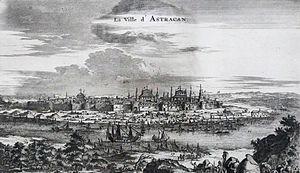
La frégate russe Orel fut le premier navire de guerre construit par la Russie, elle fut commandée par Alexis Iᵉʳ de Russie afin d'assurer la protection des navires de commerce russes naviguant en mer Caspienne. L’Orel fut construit entre 1667 et 1669 sur le chantier naval de Dedinovo situé sur la rivière Oka. Bien que l’Orel fut capturée et incendiée en 1670, elle demeura durablement le symbole de la naissance de la puissance navale de la Russie.